Kemal Pasha dessert

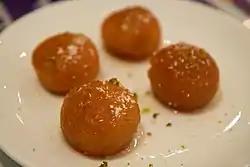

Kemal Pasha dessert is a Turkish dessert dish. It originates from the district of Mustafakemalpaşa, Bursa Province, in Turkey. Traditionally it is made using a cheese variety that is particular to the region.